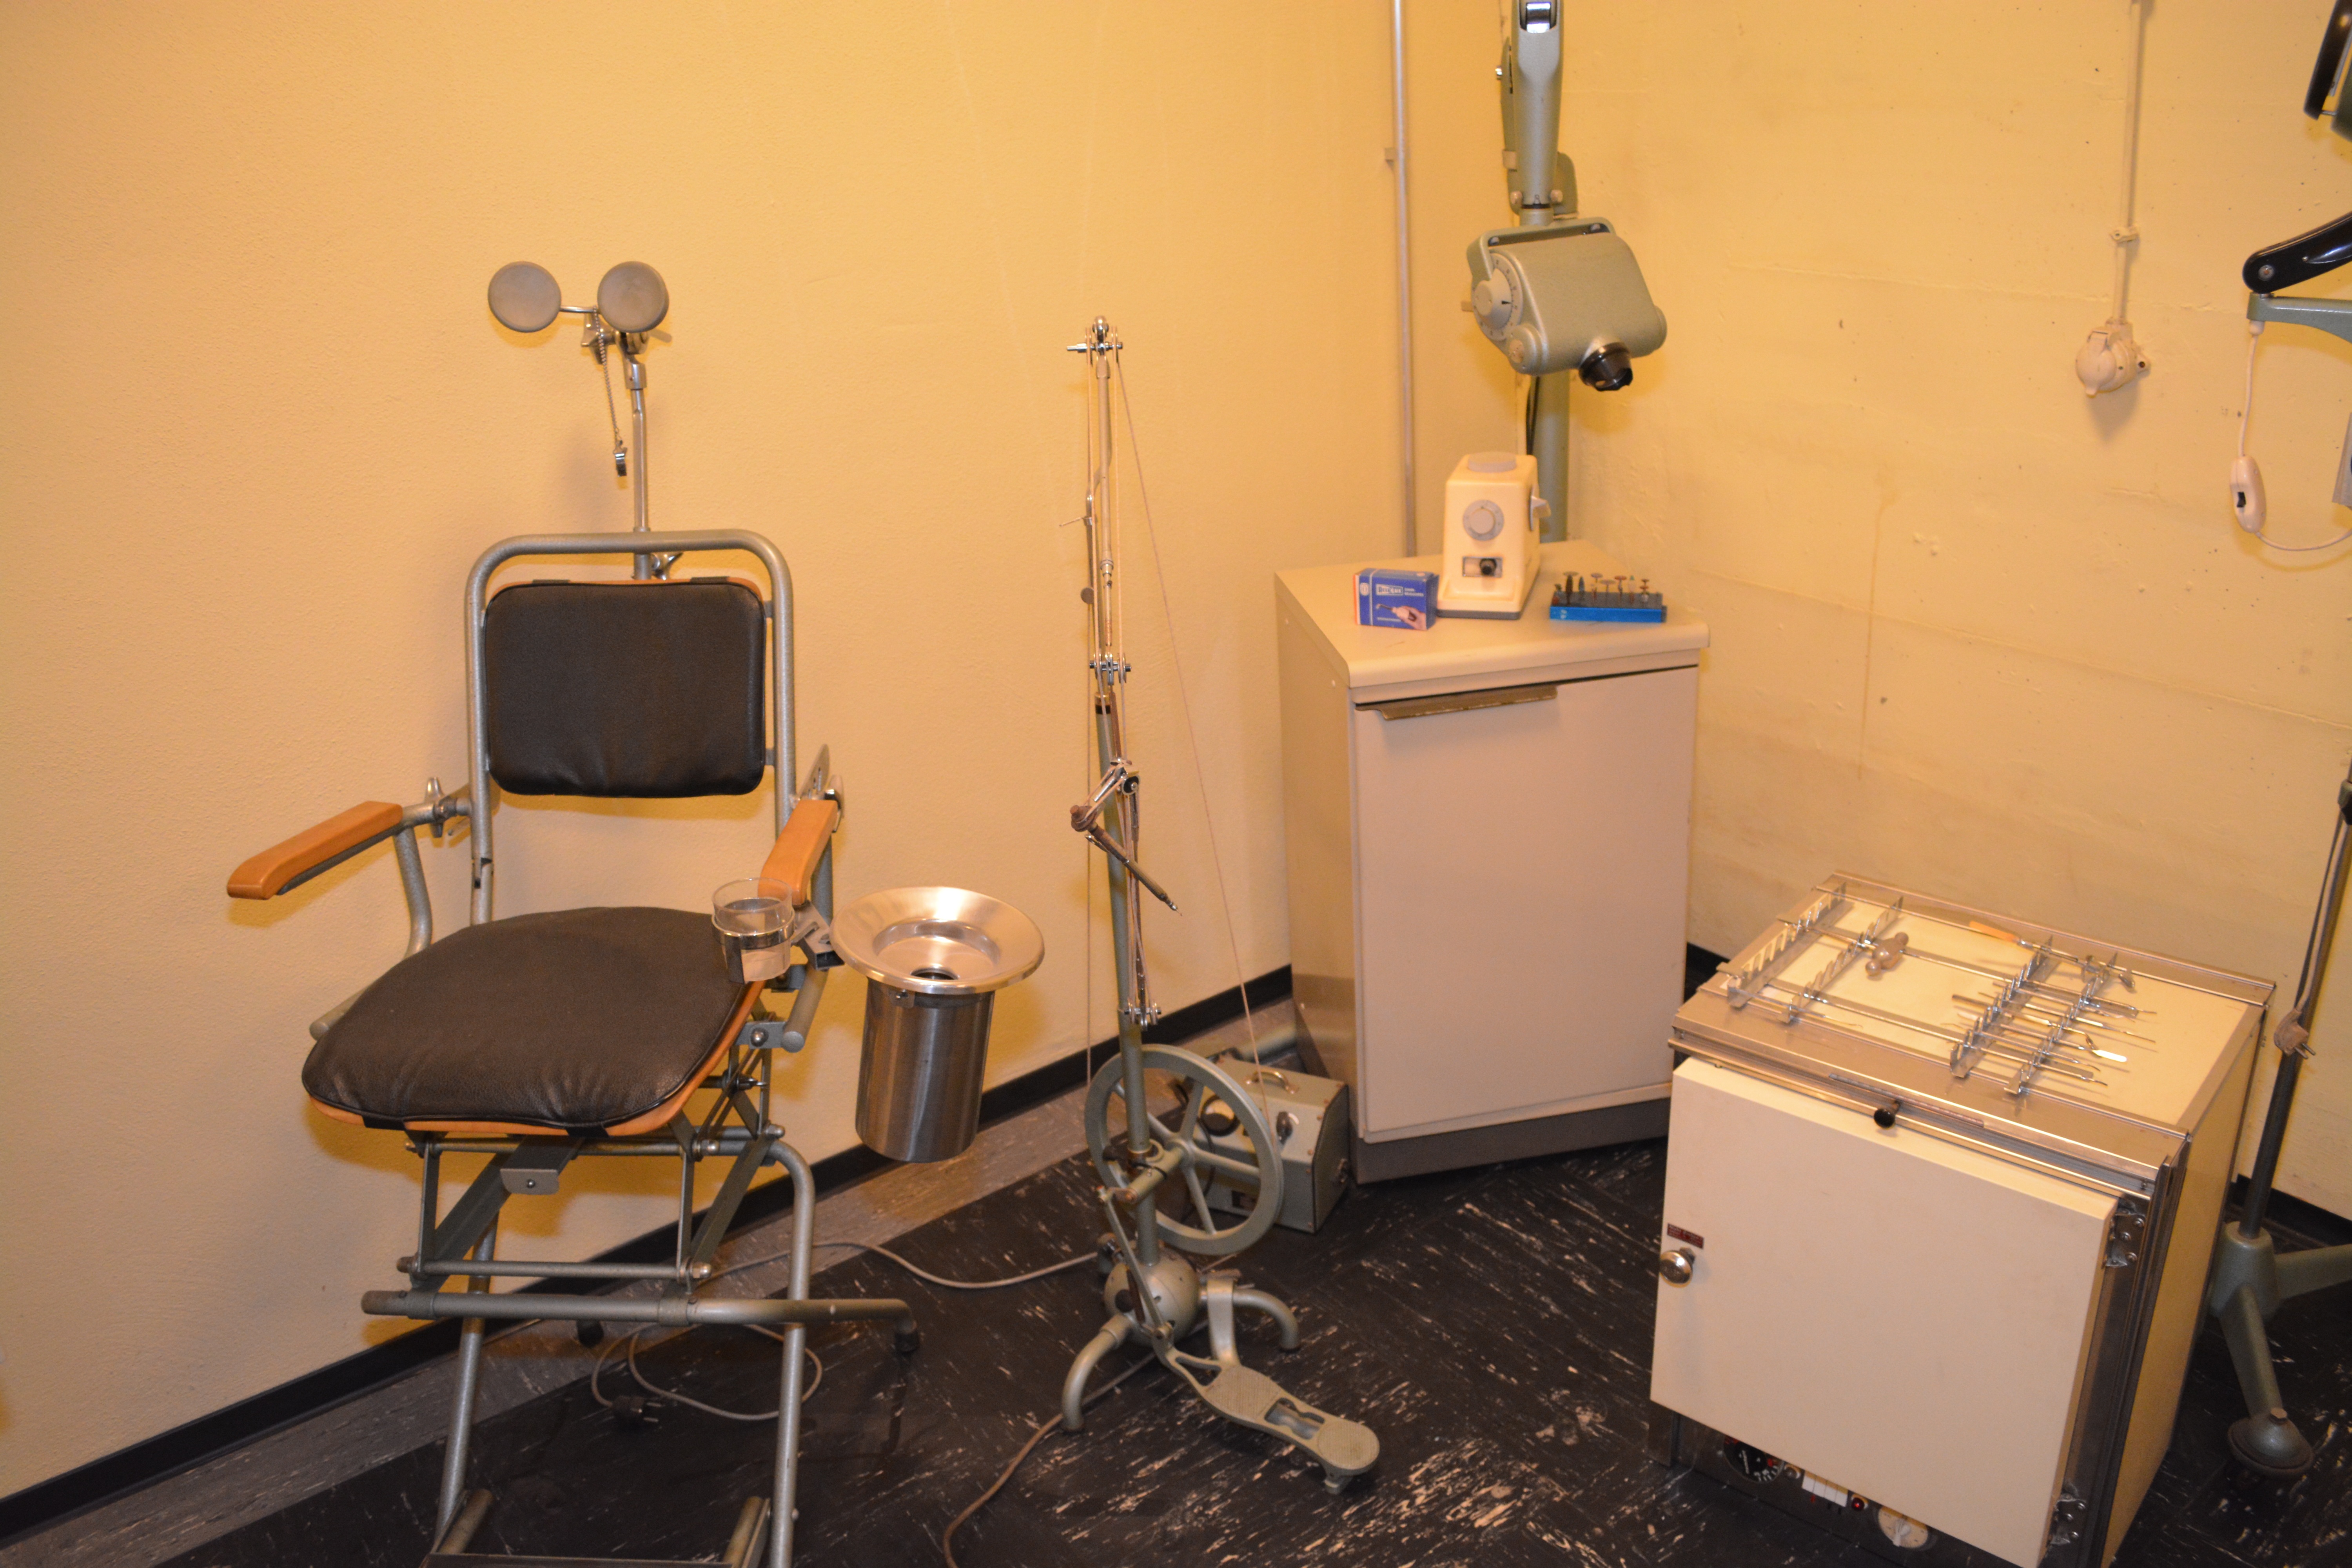
architecture, building, monument, soldier, museum, memory, furniture, room, concrete, memorial, war, commemorate, germany, berlin, government, world war, eifel, policy, bonn, harmony, bundestag, bunker, seat of government, bundeshaus, chancellor, federal president, ahrweiler, government bunker